Williamina Barclay

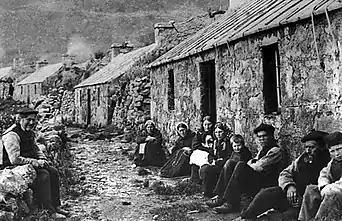
St Kildans sitting on the village street, 1886.

Once Barclay arrived on the island, she was faced with the poor conditions the islanders were living in. Disease and migration during the 1920s had thinned out the population and the community was struggling to produce enough food to sustain itself. The severity of these conditions peaked during the harsh winter of 1929–1930, which caused several islanders to question whether they should continue living on St Kilda. Even though Barclay did not speak Gaelic and most of the islanders were not very fluent in English, she managed to build a relationship with the islanders. Throughout her time on the island, she reported several of her observations to the Scottish Department of Health officials and raised awareness about the conditions at the island. In April 1930, Barclay suggested the possibility of evacuation to the islanders over tea and convinced several of the islanders. She would later go on to assist the islanders, together with the missionary and schoolteacher Dugald Munro, in drawing up an official petition to request assistance with the evacuation and resettlement on the mainland. The majority of islanders signed the petition.